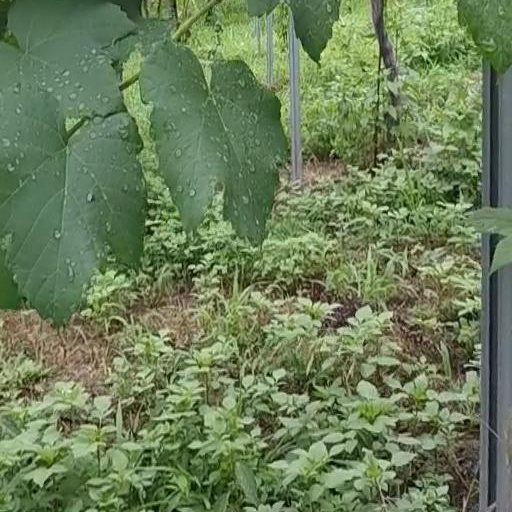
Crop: grape